Erika Büsch

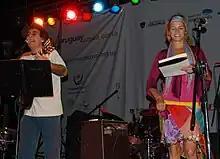
Erika Büsch and Mauricio Ubal in 2009

Together again with Numa Moraes, in 2008 she started a tour of Canada that led her to give performances, talks, and workshops in cities such as Montreal, Ottawa, Toronto, Calgary, Quebec, Vancouver, and Edmonton.